Cell junction

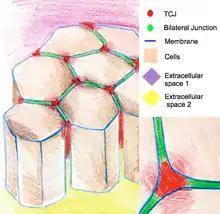
The cartoon of epithelium cells connected by tricellular junctions at the regions where three cells meet.

Tricellular junctions are also implicated in the regulation of cytoskeletal organization and cell divisions. In particular they ensure that cells divide according to the Hertwig rule. In some Drosophila epithelia, during cell divisions tricellular junctions establish physical contact with spindle apparatus through astral microtubules. Tricellular junctions exert a pulling force on the spindle apparatus and serve as a geometrical clue to determine orientation of cell divisions.